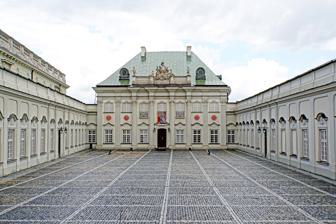
Building: Copper-Roof Palace
Country: Poland
Year built: 1730
Palace in Poland Copper-Roof Palace Pałac Pod Blachą Copper-Roof Palace General information Architectural style Rococo Town or city Warsaw Country Poland Construction started 1698 Completed 1701 Demolished 1944 Client Jerzy Dominik Lubomirski Design and construction Architect(s) Jakub Fontana UNESCO World Heritage Site Type Cultural Criteria ii, vi Designated 1980 Part of Historic Centre of Warsaw Reference no. 30bis Historic Monument of Poland Designated 1994-09-08 Part of Warsaw – historic city center with the Royal Route and Wilanów Reference no. M.P. 1994 nr 50 poz. 423 The Copper-Roof Palace ( Polish : Pałac Pod Blachą ) is an 18th-century palace in Warsaw , Poland . It takes its name (which is less precisely phrased in the original Polish) from the copper roof , a rarity in the first half of the 18th century. Since 1989 the palace has been a branch of the Royal Castle Museum . The palace is contiguous with Warsaw's Royal Castle , and down a slope from Castle Square and Warsaw's Old Town . Beneath the palace, a 17th-century lodge still exists. History The original patrician house of Wawrzyniec Reffus was built in 1651–1656. After its 1657 destruction by the army of George II Rákóczi , it was completely remodeled in 1698–1701 for Jerzy Dominik Lubomirski . Lubomirski built on a southern wing, perpendicular to the rest of the structure, and expanded the western elevation. Soon after, the palace came to be called Palais Martin after Lubomirski's grandson. In 1720 the palace was rebuilt with the addition of a second, northern wing; and the interior was decorated with rococo paintings. After 1777 the palace passed into the possession of Poland's last king, Stanisław August Poniatowski (regnal name Stanislaus II Augustus), who hired the architect Domenico Merlini to redesign the rooms and to join the Royal Castle's library wing to it. The King then presented the redecorated palace to his nephew, Prince Józef Poniatowski . The Prince was a successful commander in the 1794 Kościuszko Uprising , and later one of Napoleon Bonaparte 's marshals . Under the Prince's ownership, the palace became a center of Warsaw's high-class social scene. When Warsaw became part of the Kingdom of Prussia after the Third Partition of Poland (1795), the palace became a Prussian Ministry of War headquarters. The left wing and the corps de logis (central building) of the Copper-Roof Palace were deliberately burned in 1944 by the occupying German forces during the Second World War . The right wing survived. In 1948–1949 it was reconstructed, based on 18th-century paintings by Bernardo Bellotto . The palace is now a museum, part of Warsaw's Royal Castle , and hosts a historic library and a permanent exhibit of oriental rugs . Gallery Aerial view Front view Southern (right) façade Eastern façade, St. Anne's Church on the left, Royal Castle on the right Exhibition of oriental rugs Prince Józef Poniatowski 's bedroom See also History of the Royal Castle in Warsaw Library at the Royal Castle, Warsaw References In-line: